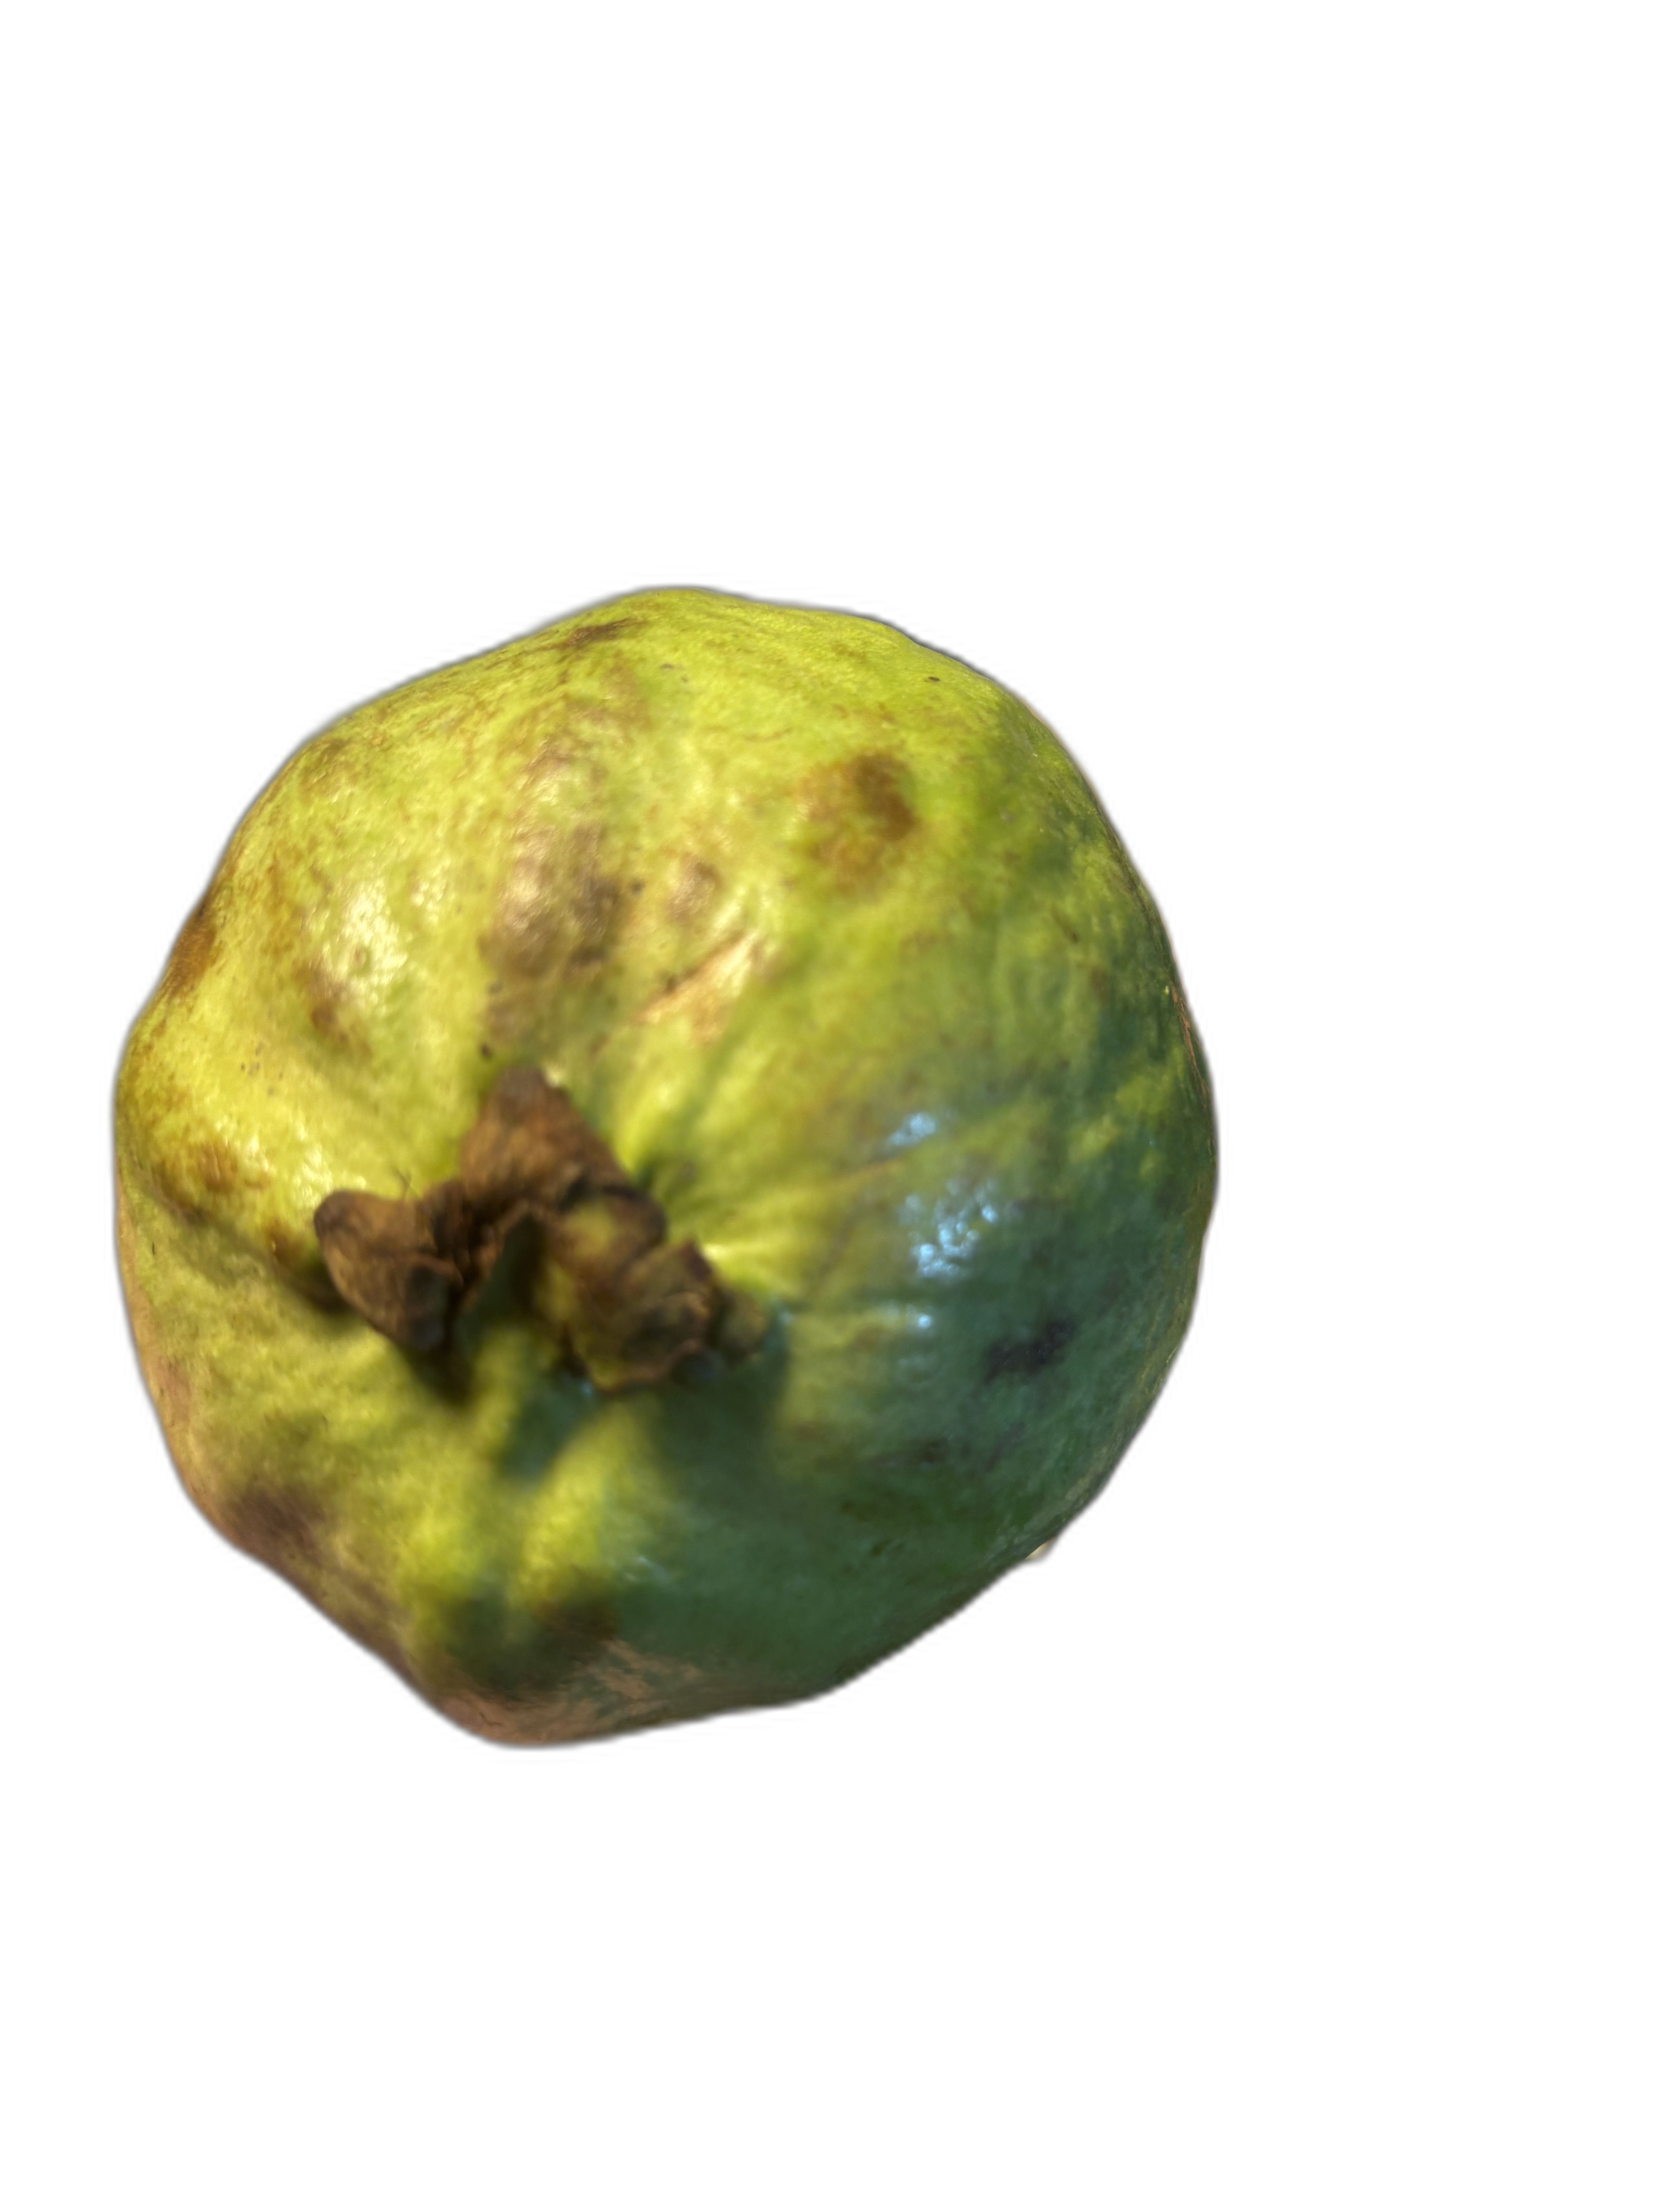
Plant part: fruit
Disease: Styler end root